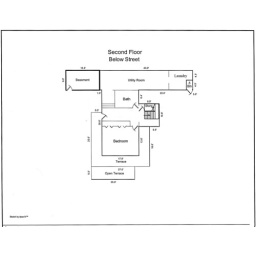
House Floor Plan, floor below street level